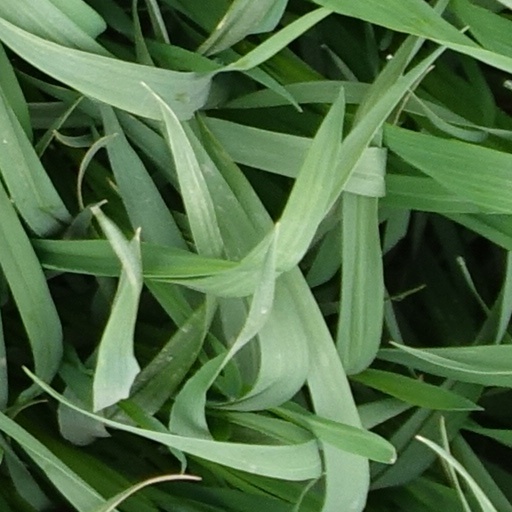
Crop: wheat